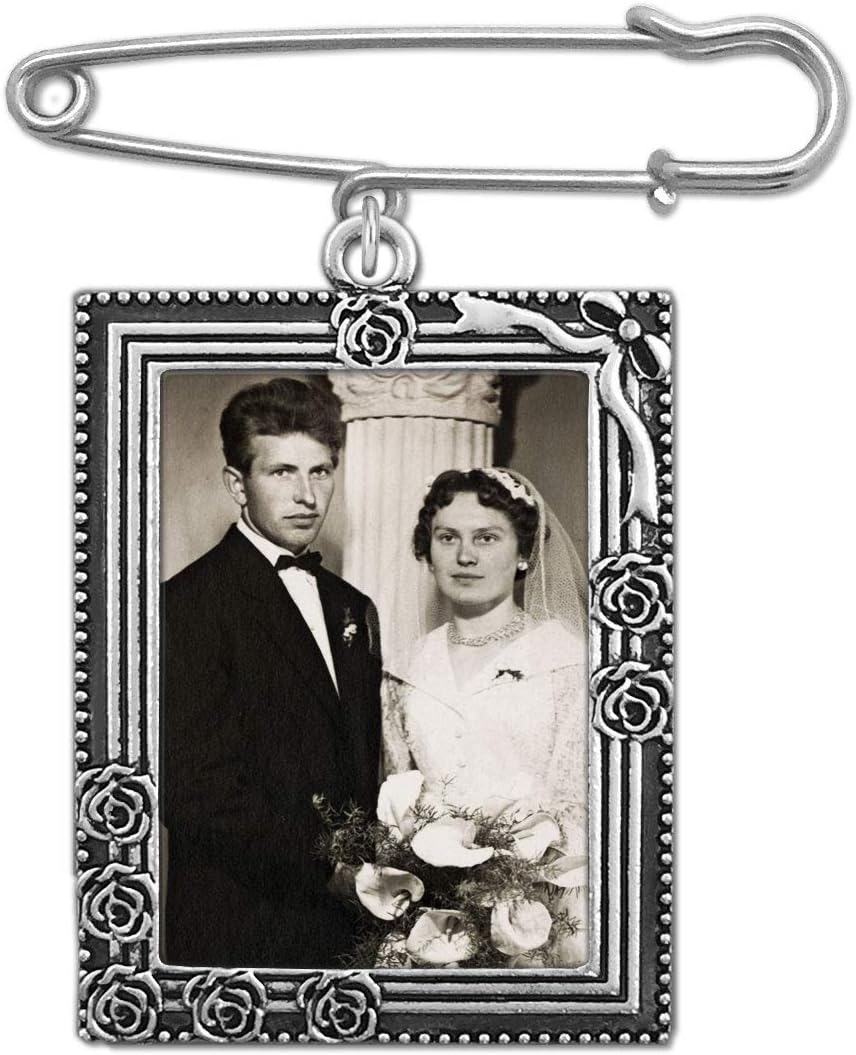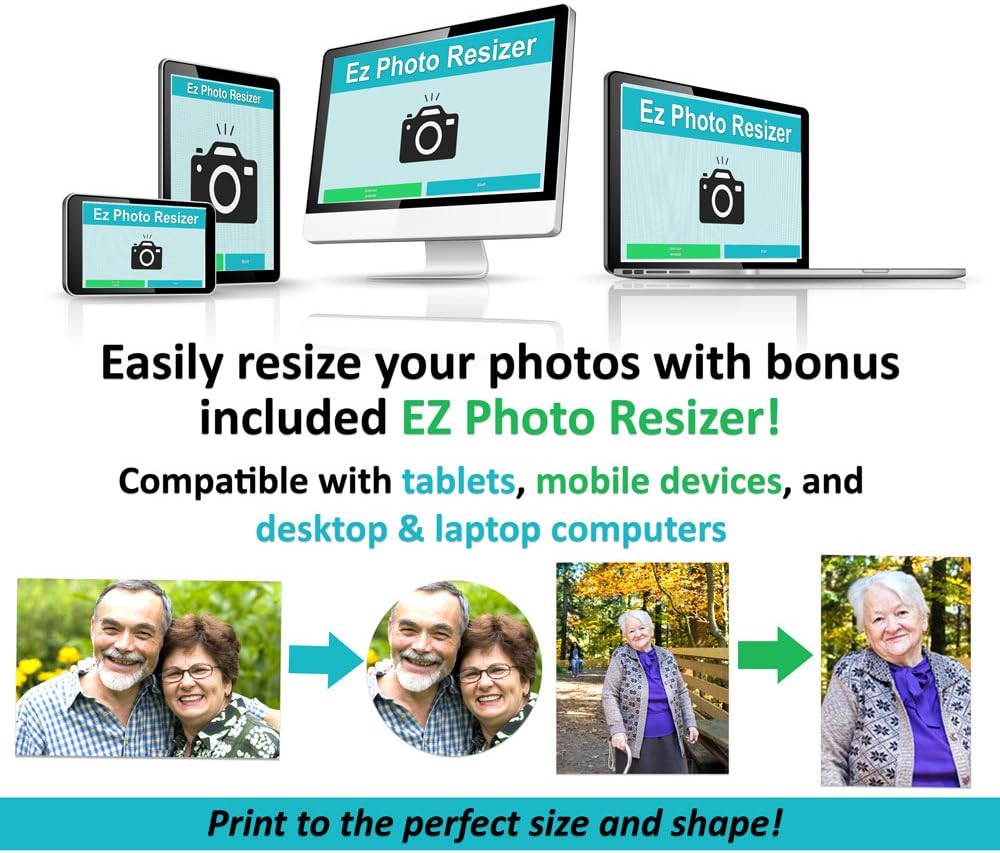
Wedding Boutonniere Bouquet Charm Pin Rose Portrait Frame Photo Charm Mother of The Bride Groom with Photo Resizing Software
Category: Arts, Crafts & Sewing
Quickly and easily create a photo brooch portrait pin with rose design! A beautiful way to honor a missed loved one at weddings, funerals or other family events. Pins onto a suit coat lapel, dress, flower bouquet, or anywhere else. Photo frame has a 25mm x 35mm photo area. Includes easy to use adhesive cover and sealing strip. Use with photo paper or regular printer paper. Includes online access to our simple to use Photo Resizer. Compatible with all Windows and Mac computers, tablets, mobile devices and cell phones.
Features: Simple to make - includes easy to use photo resizer online access | Protective photo cover and sealing strip | Simple way to have a loved one with you on your special day, or as a gift for the Mother of the Bride or Groom | Beautiful and classic design | Not intended for children